2007 Iraqi Parliament bombing

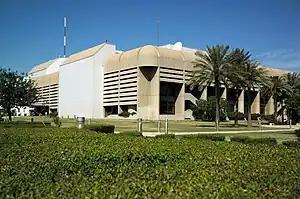

On 12 April 2007, the canteen of the Council of Representatives of Iraq building was attacked by a suicide bomber, killing one to eight people and wounding 23 others. The attack, in the heavily fortified Green Zone of Baghdad, occurred ten minutes after the Council of Representatives had adjourned for lunch. It was on the first floor of the Baghdad Convention Center, which houses the parliament. Two further unexploded suicide vests were found near the canteen. The building had earlier been searched by dogs – very rare considering dogs are considered ritually unclean by Iraqis – suggesting the authorities suspected an attack was imminent. Following the attack the government closed down mobile phone networks and Apache helicopters flew overhead.